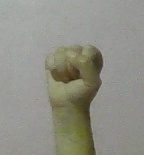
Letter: saad